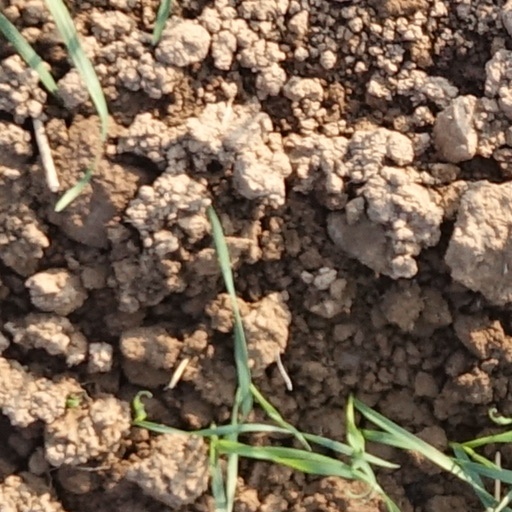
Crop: wheat